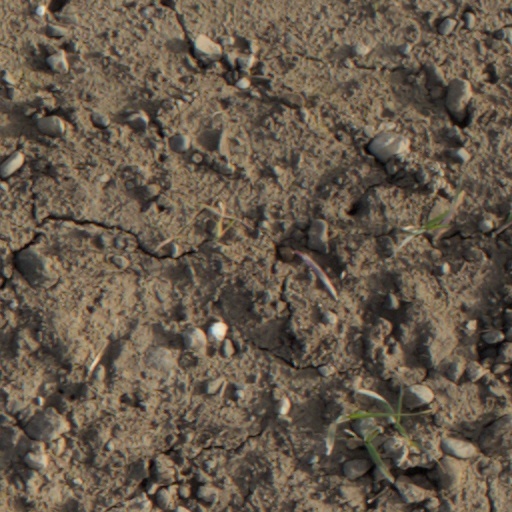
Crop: wheat